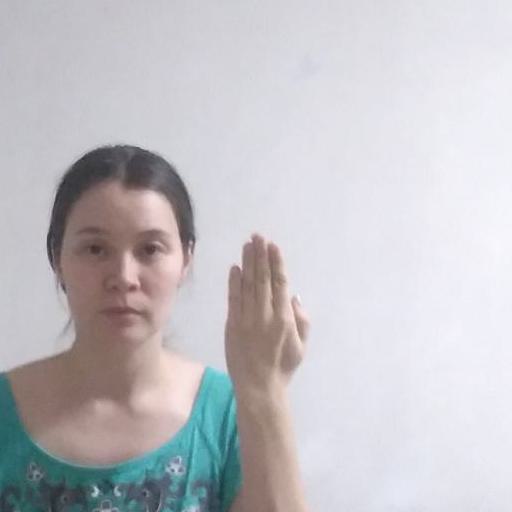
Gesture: stop_inverted